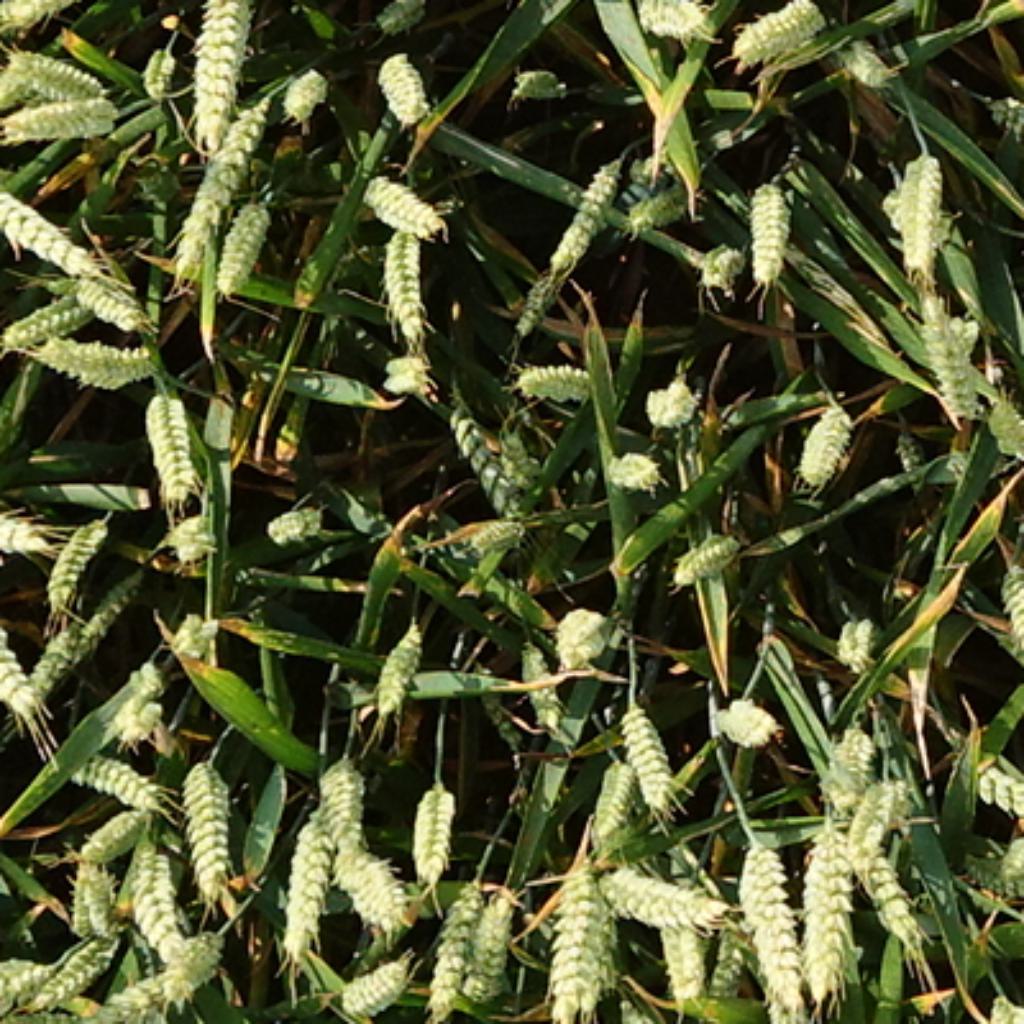
Country: France
Location: VSC
Wheat development stage: Filling - Ripening